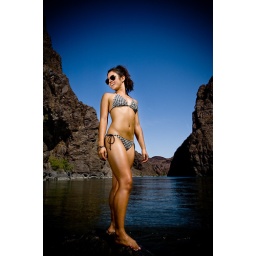
SB800, in plastic bag on VAL, camera left.